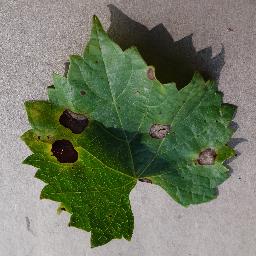
Label: Grape___Black_rot